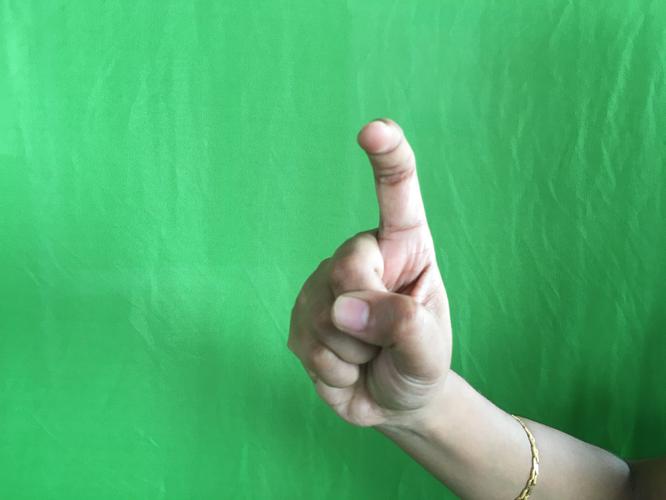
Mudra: Tamarachudam
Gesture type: single_hand